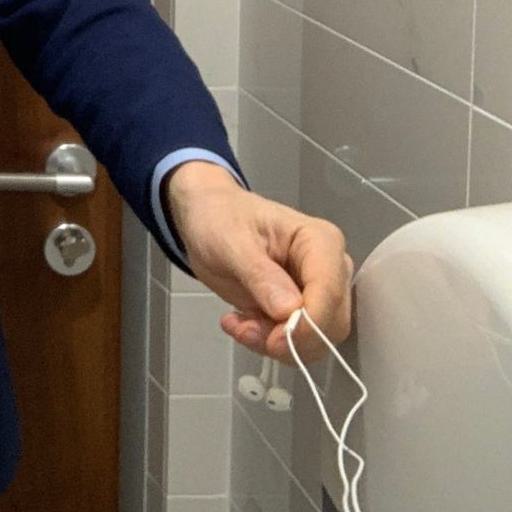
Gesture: no_gesture